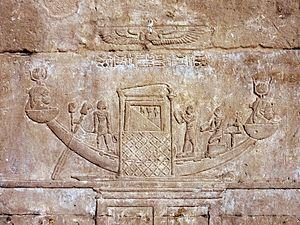
Bas-relief de la barque sacrée d'Hathor dans la cour péristyle, temple d'Edfou, Égypte. עברית: הסירה של חתחור על קירות חצר מקדש אדפו